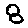
Label: 8